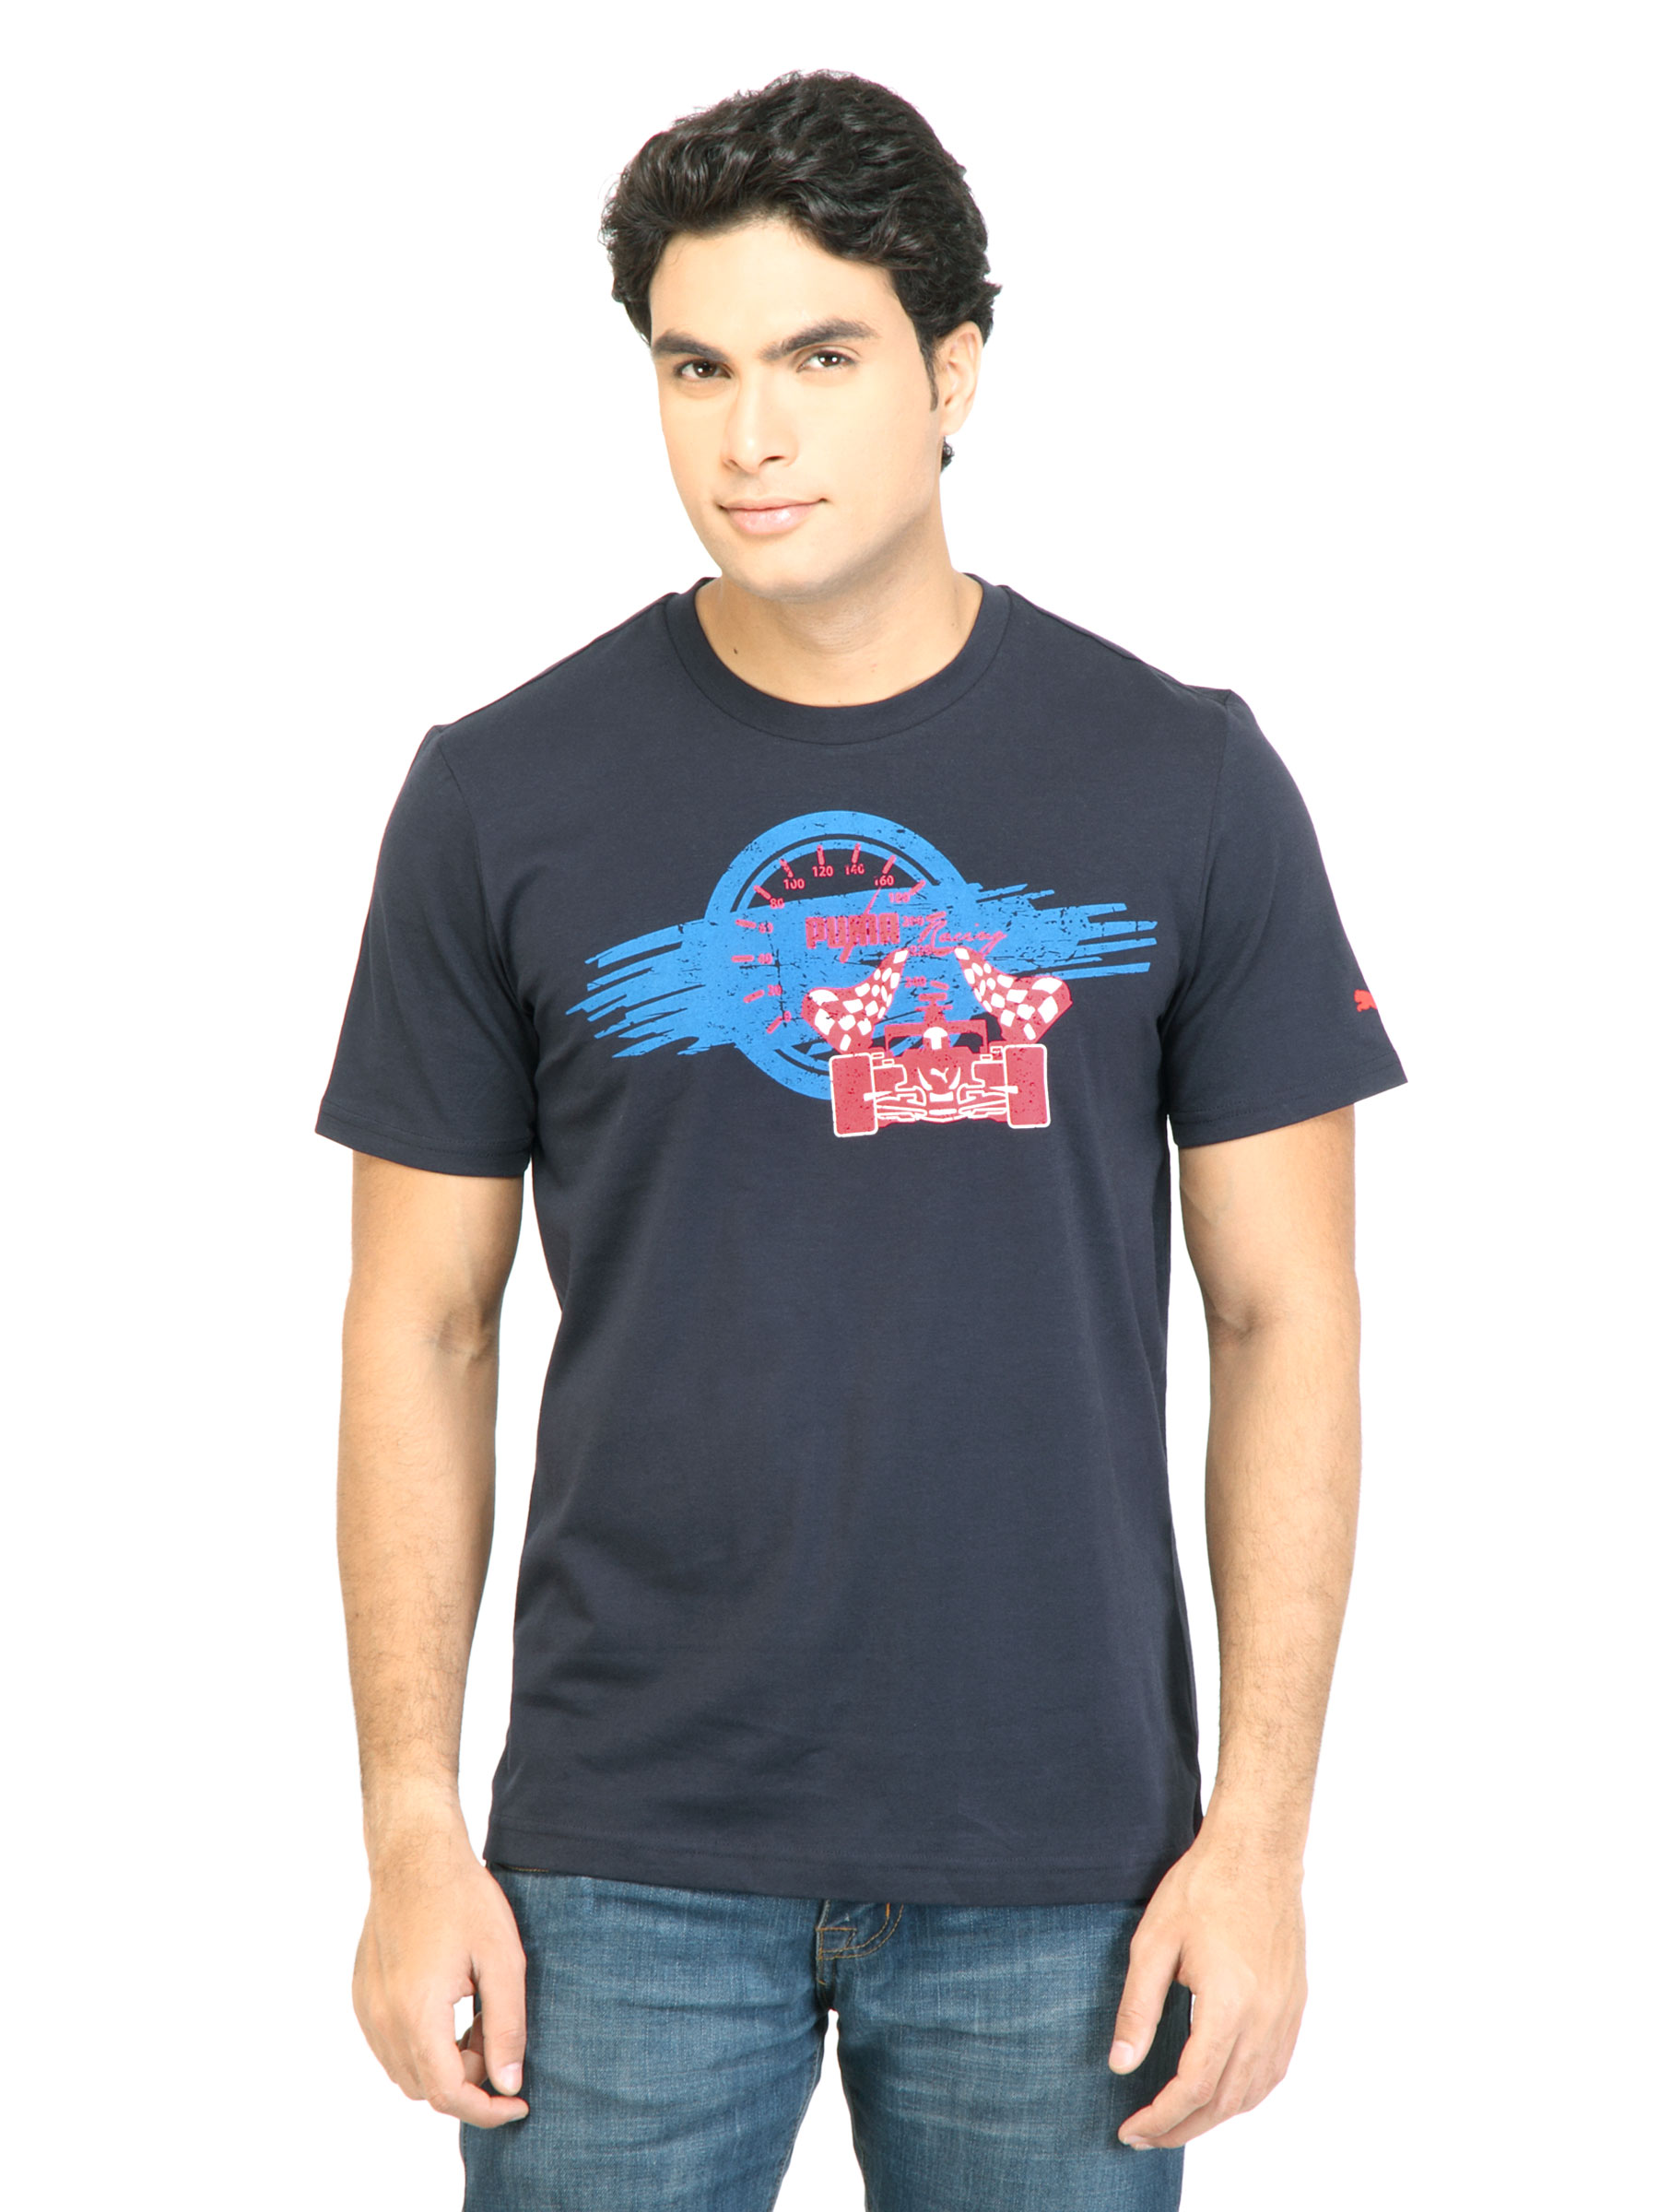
Puma Men GP Speed Navy Blue Tshirts
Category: Apparel / Topwear / Tshirts
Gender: Men
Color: Navy Blue
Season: Fall 2011
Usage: Casual